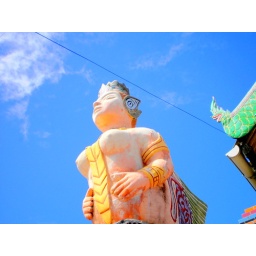
God in the blue sky